William Howard Livens

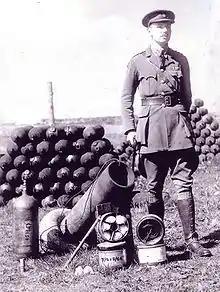
Photograph showing Livens with the components of Livens Projector

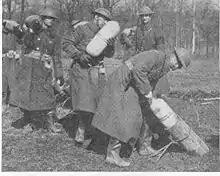
Troops loading Livens Projectors

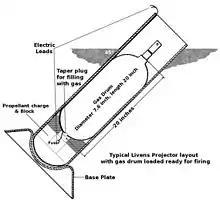
Simplified diagram showing typical layout of Livens Projector embedded in the ground at an angle of 45°, with gas drum loaded ready for firing. The thin electric leads run from the fuse in the base of the tube, up the inside of the tube and from the barrel mouth to an electric generator. When the generator plunger is depressed the electric current sparks the fuse in the base of the tube, which ignites the propellant charge and the expanding gas pressure launches the bomb out of the tube.

On 4 August 1914, on graduating from the Officer Training Corps, Livens applied for a commission in the Royal Engineers. He was enrolled as a second lieutenant on 30 September 1914 and he was given a clerical post in the Motorcycle signalling section at Chatham. Livens' experience of the OTC and his enthusiasm for target shooting prepared him well for at least some aspects of Army life: